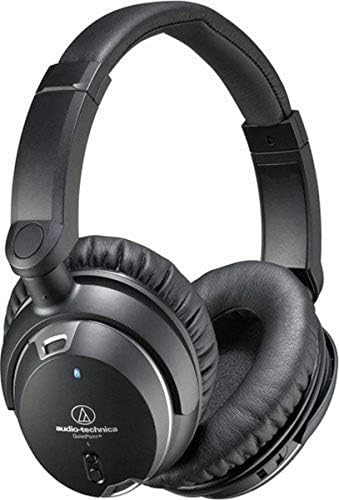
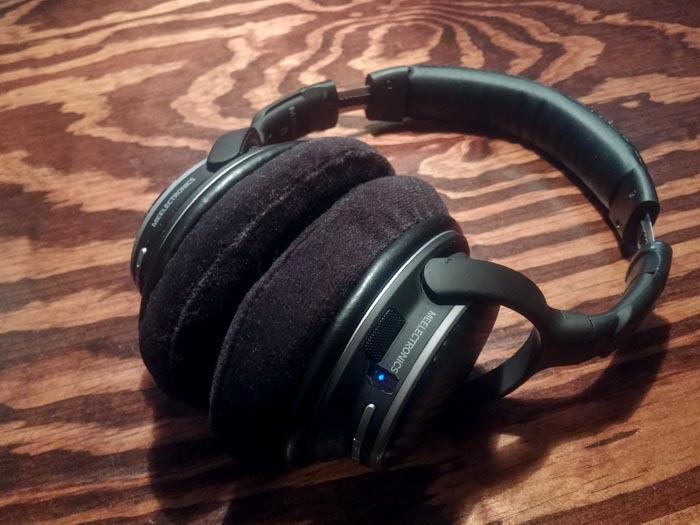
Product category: headphones
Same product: no